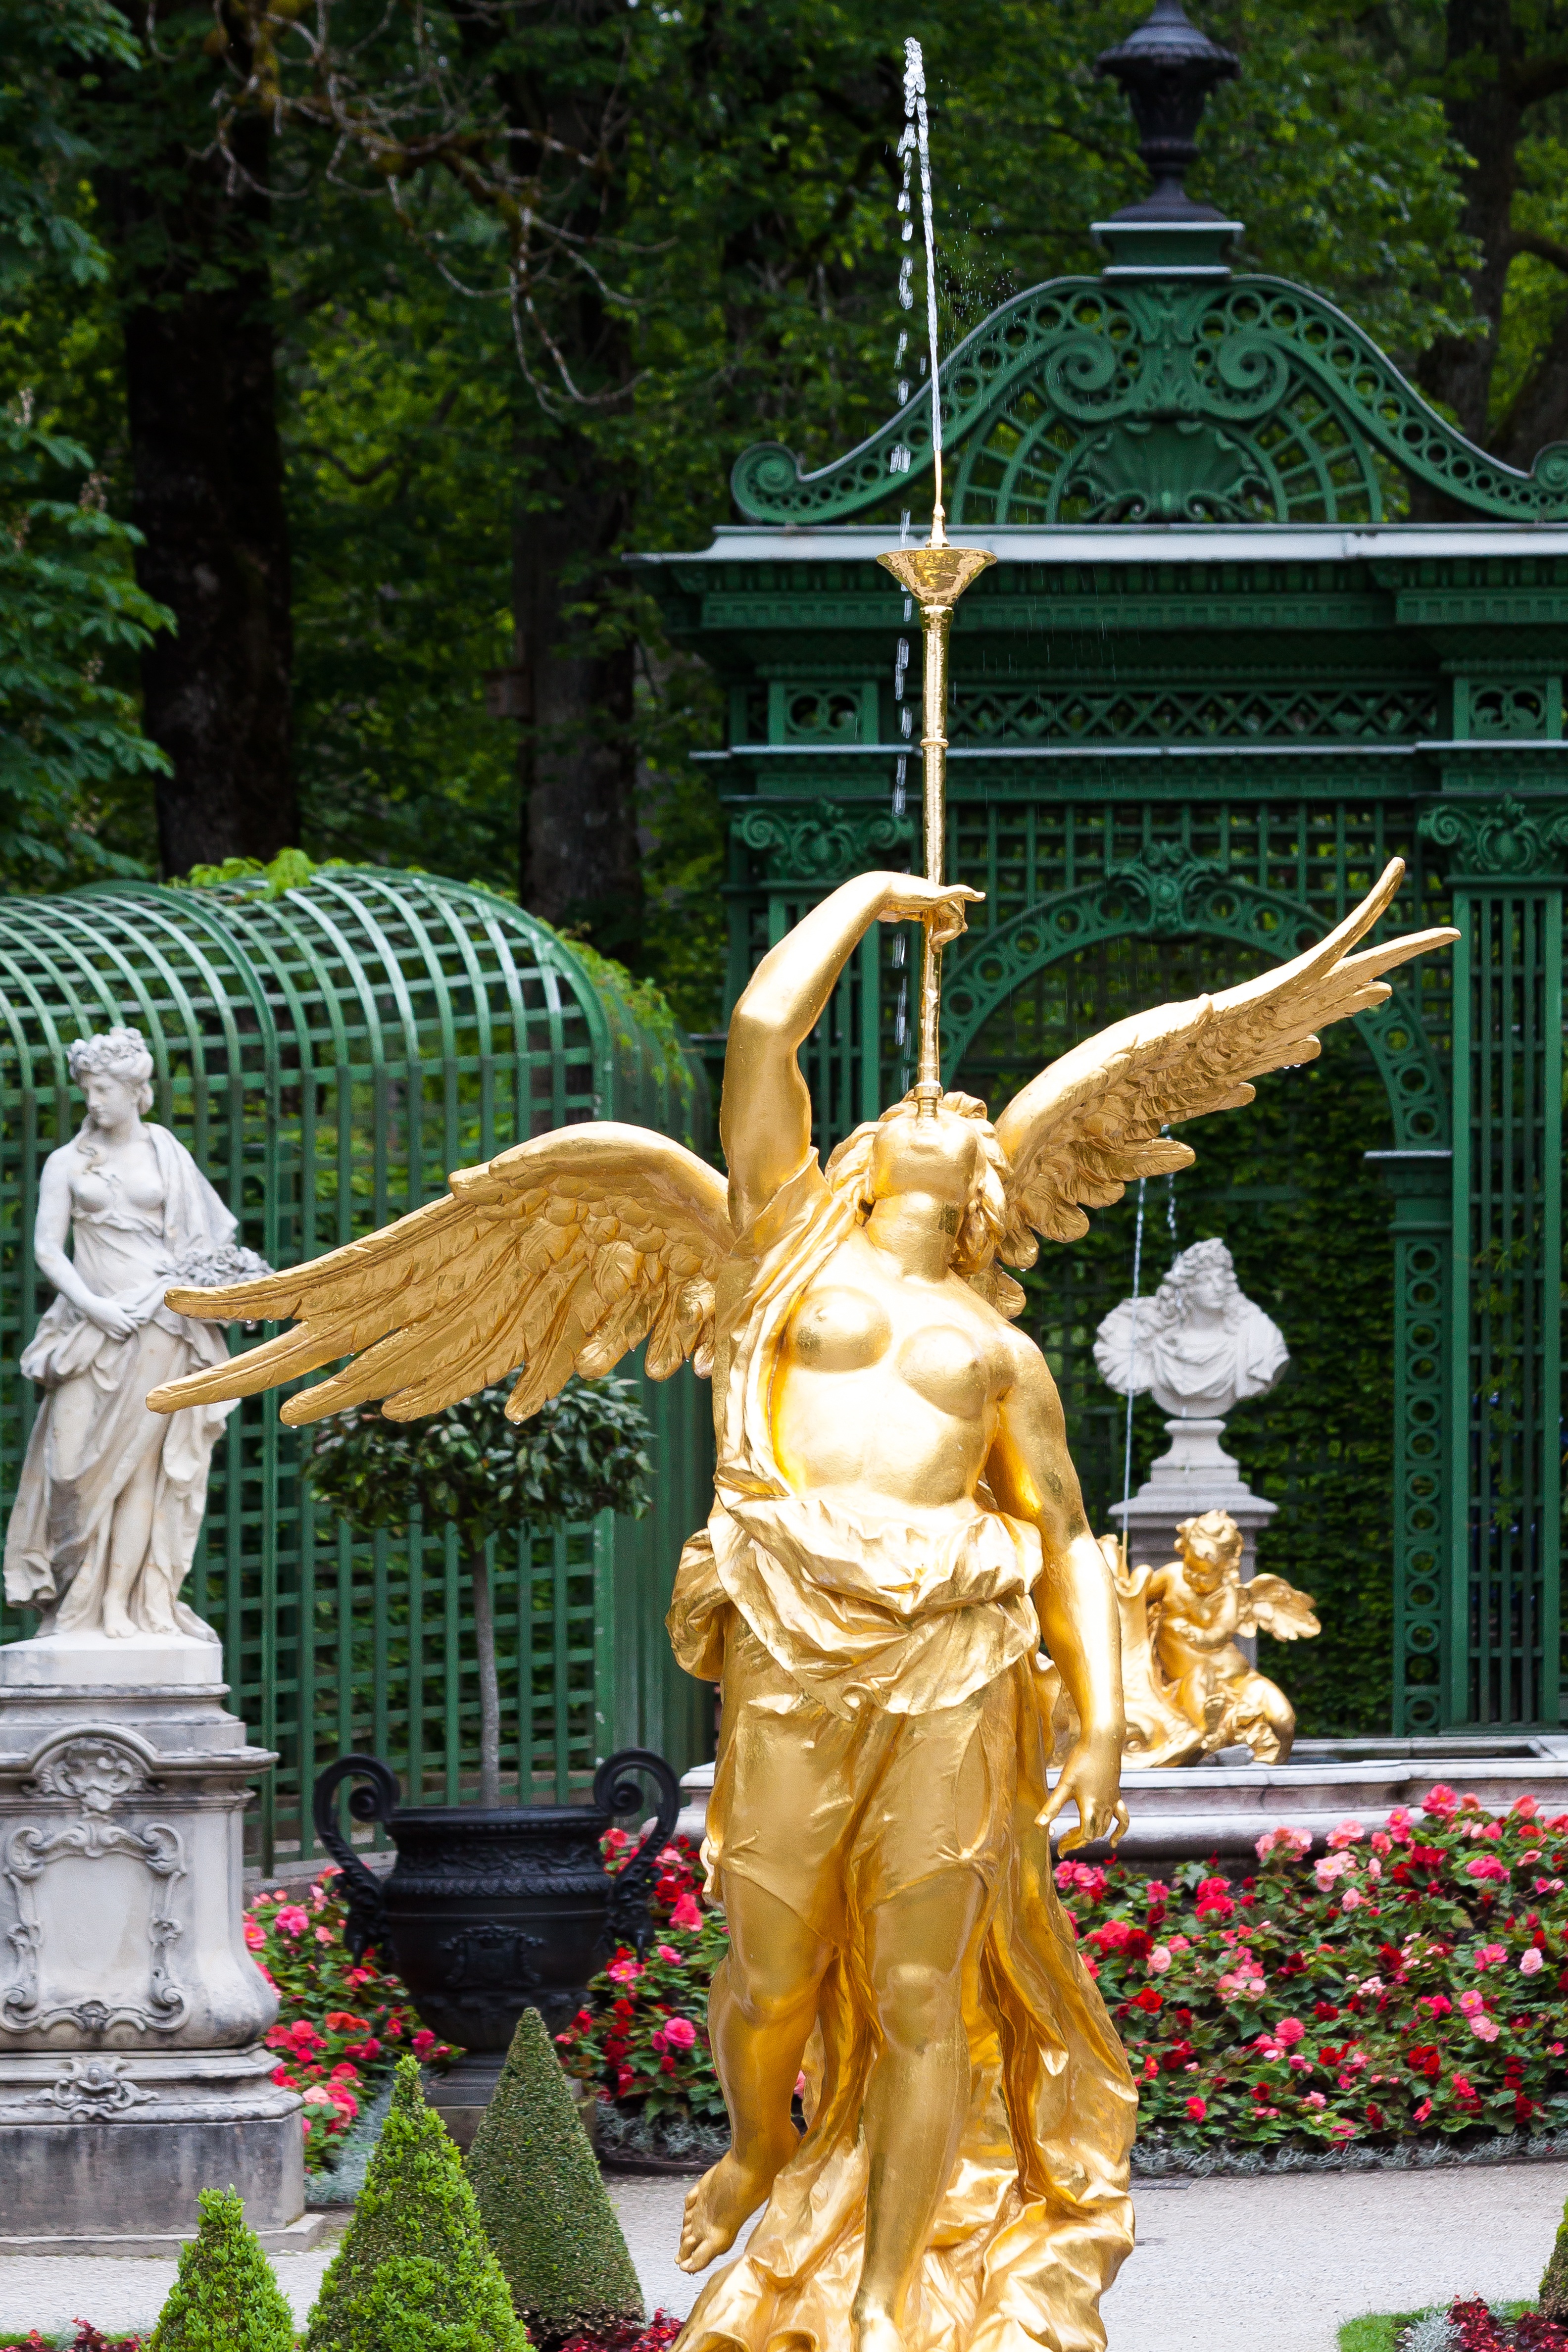
water, woman, monument, statue, golden, park, trombone, fig, sculpture, angel, art, gold, temple, fountain, bavaria, gilded, mythology, king ludwig, linderhof palace